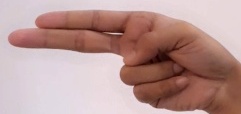
ASL sign: H